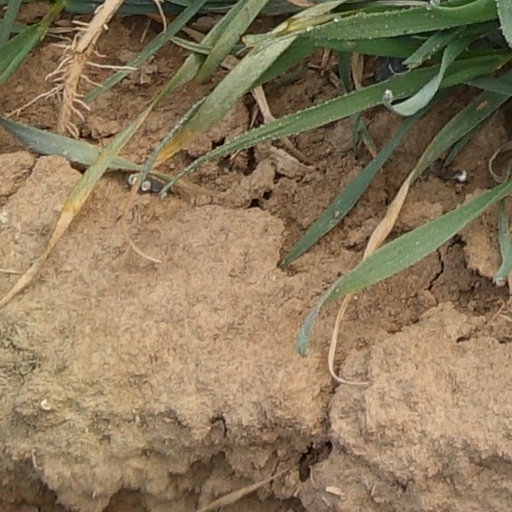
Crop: wheat